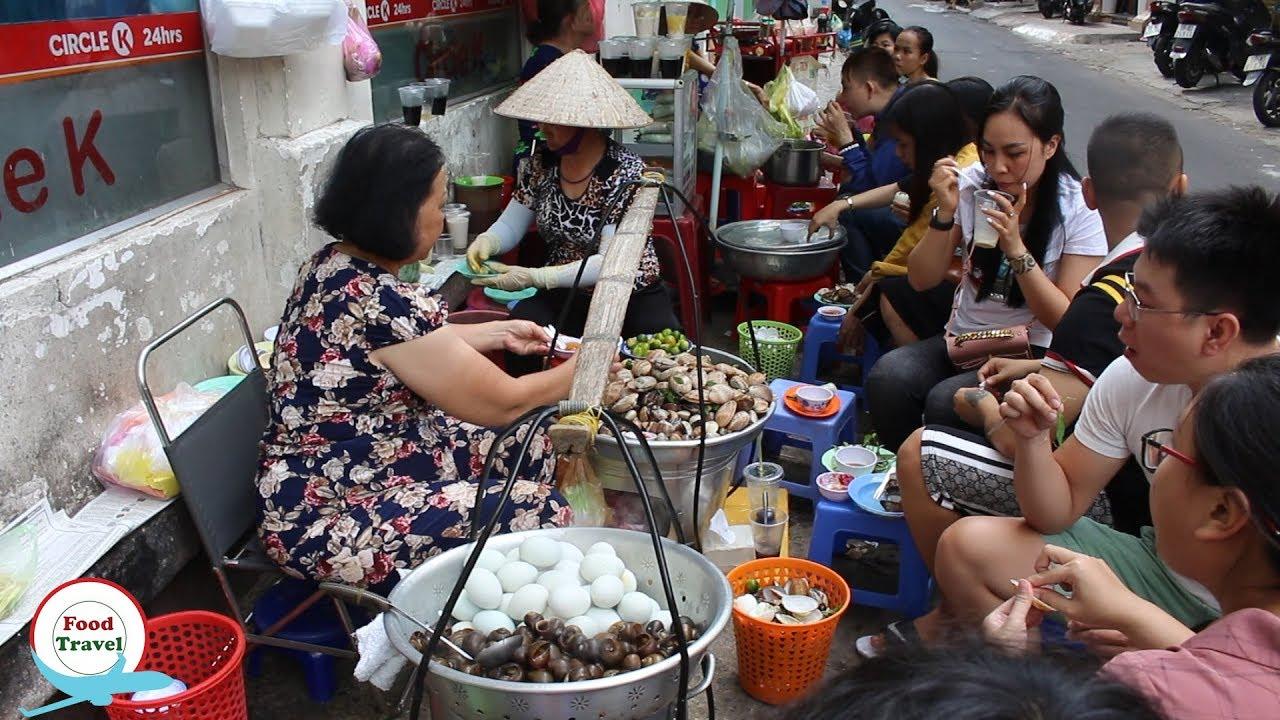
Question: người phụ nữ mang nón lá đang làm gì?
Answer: đang bán đồ cho khách hàng